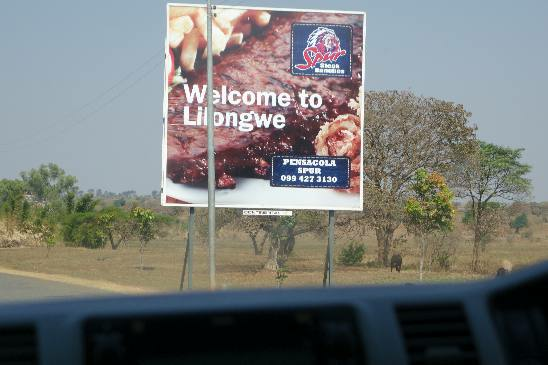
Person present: No